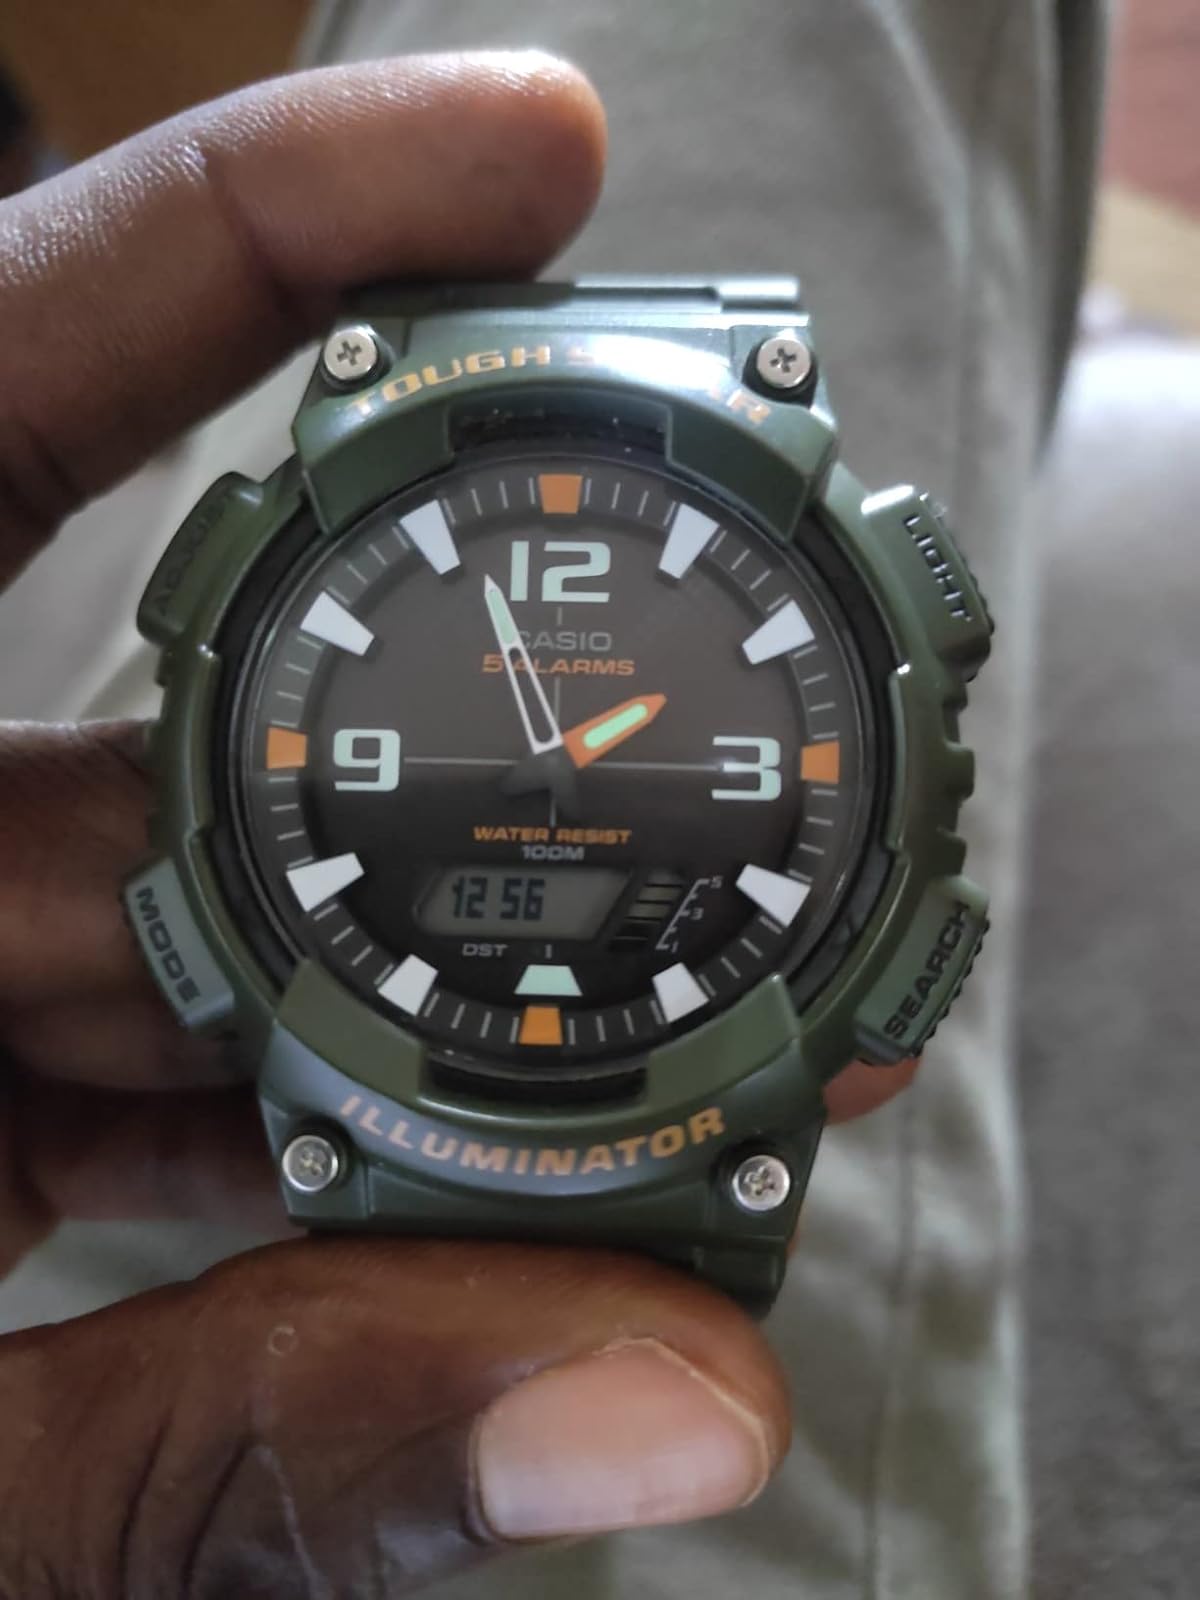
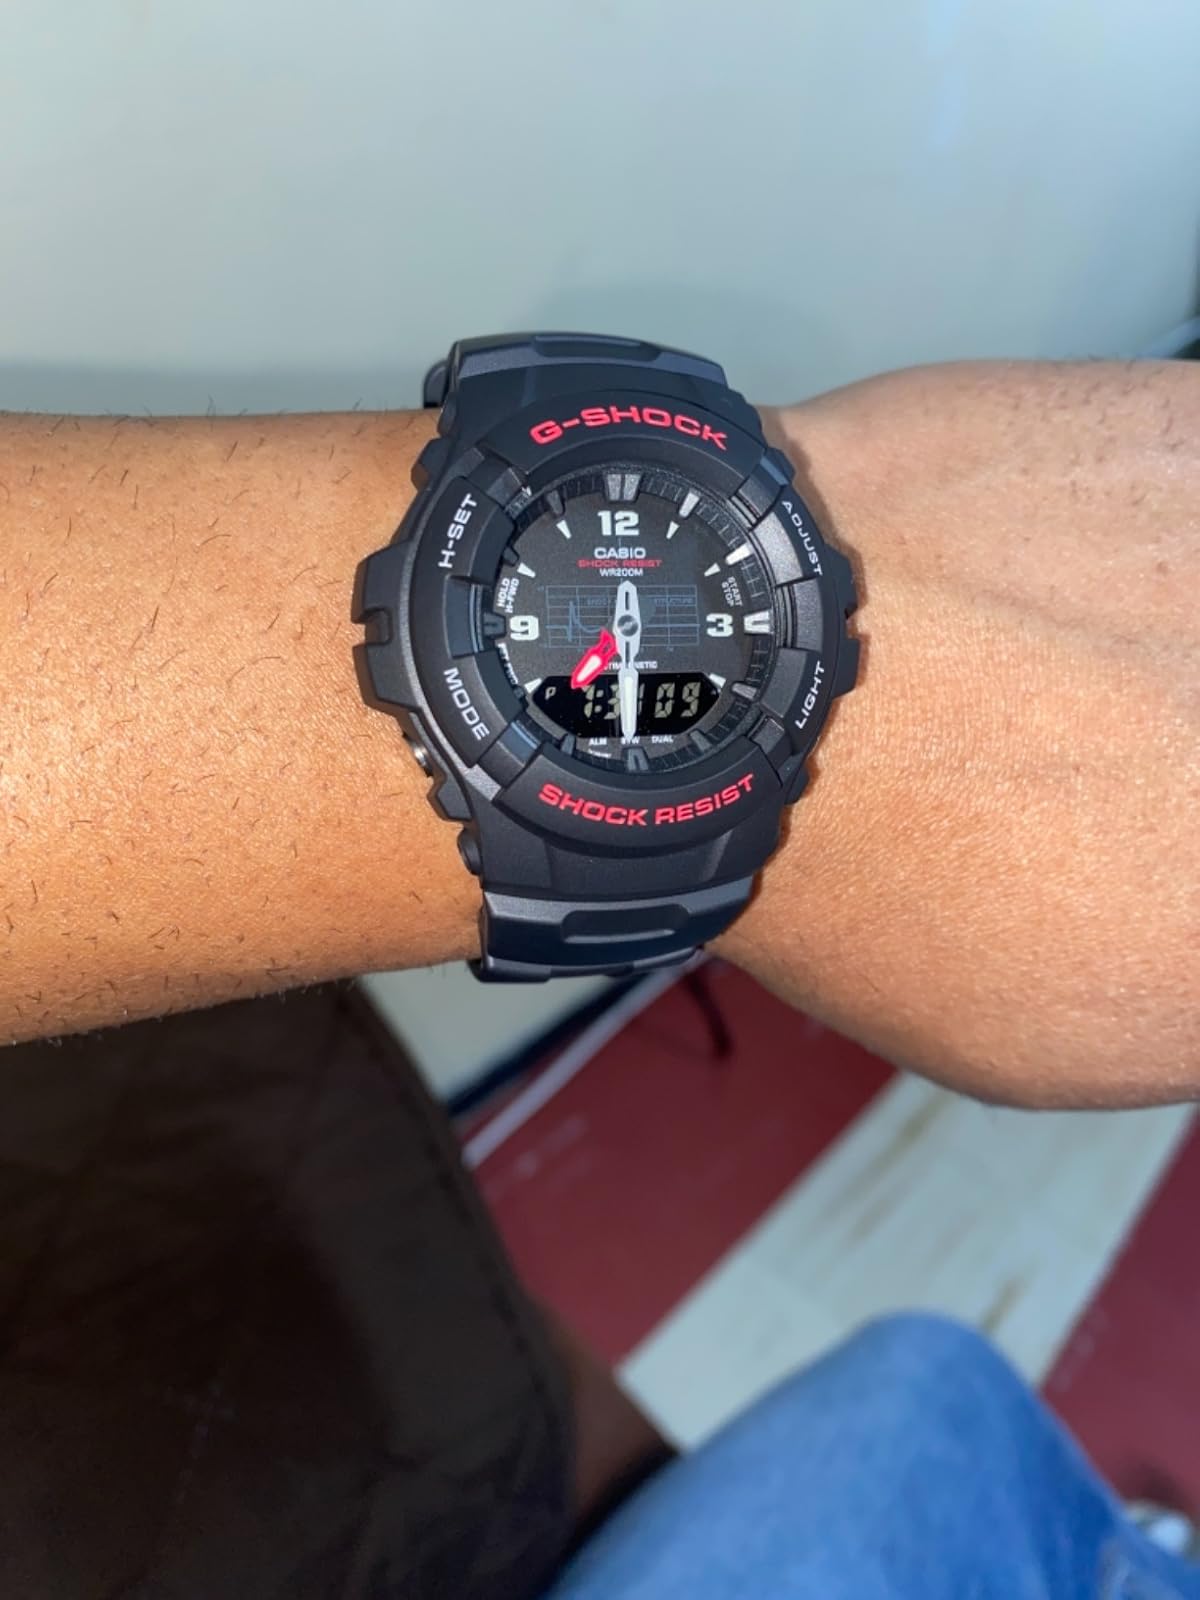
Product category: accessories_watch
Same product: no